Jessie Hiett

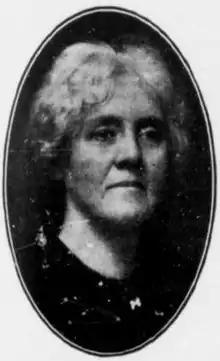
Jessie Hiett circa 1938

Jessie Ann Hiett ( McKenzie; 14 April 1874 – 14 September 1962) was a New Zealand temperance activist. A Baptist deaconess for thirty years, she was president of the Dunedin chapter of the Women's Christian Temperance Union New Zealand (WCTU NZ) from 1916 to 1955, and meanwhile served as vice-president at the national level from 1926 to 1934 and again between 1946 and 1949. She was elected president of WCTU NZ in 1935 and served for ten years. Her most notable contributions at the national level was to lead the fight against the government's supplying of World War II troops with alcohol, maintaining the six-o'clock closing of public bars, and against the alcohol trade in the "dry" King Country.